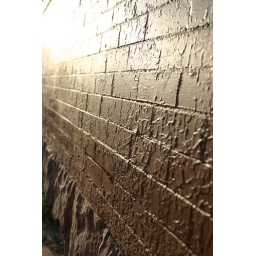
A brick wall shot while walking towards the thin man in Denver. Shot with a canon 35mm 1.4L